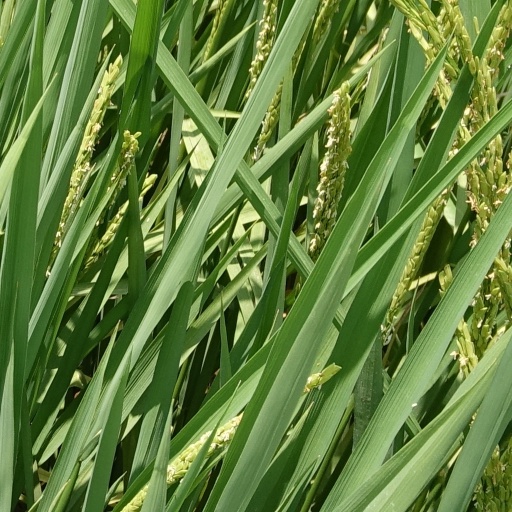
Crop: rice